EastLink (Melbourne)

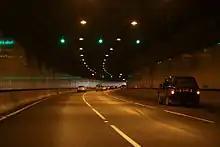
Inside the Melba (westbound) tunnel

Multiple toll points are located along the EastLink, with each toll point charging a fixed fee. The total toll incurred per trip is the smaller of the trip cap or the total price of toll points passed through. The exception is taxis which pay a fixed price for travel on any section south of Maroondah Highway, regardless of the distance travelled or number of toll points passed through.